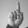
ASL letter: D